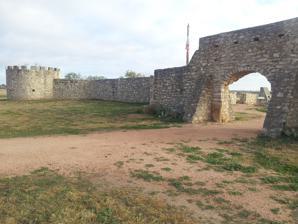
Building: Presidio San Luis de las Amarillas
Country: United States of America
Year built: 1757
United States historic place Site of Presidio San Luis de las Amarillas U.S. National Register of Historic Places Texas State Antiquities Landmark Presidio de San Saba in 2013 Show map of Texas Show map of the United States Nearest city Menard, Texas Coordinates 30°55′21″N 99°48′6″W / 30.92250°N 99.80167°W / 30.92250; -99.80167 Area 15.5 acres (6.3 ha) Built 1757 NRHP reference No. 72001369 TSAL No. 473 Significant dates Added to NRHP August 25, 1972 Designated TSAL 5/28/1981 Presidio San Luis de las Amarillas , now better known as Presidio of San Sabá , was founded in April 1757 near present-day Menard , Texas , United States to protect the Mission Santa Cruz de San Sabá , established at the same time. The presidio and mission were built to secure Spain's claim to the territory. They were part of the treaty recently reached with the Lipan Apaches of the area for mutual aid against enemies.  The early functioning of the mission and presidio were undermined by Hasinai , also allied with the Spanish, attacking the Apaches. The mission was located three miles downstream from the presidio by request of the monks at the mission to ensure that the Spanish soldiers would not be a corrupting influence on the Lipan Apaches the monks were trying to convert to Christianity . The original presidio and mission were built out of logs. On March 16, 1758, am army of an estimated 2000 Comanche and Wichita Indians , bitter enemies of the Lipan Apache, attacked Mission Santa Cruz de San Sabá. The presidio sent a small force to aid the mission, but the soldiers were driven back. Two of the three priests at the mission were killed and the mission was destroyed. The Indians did not attack the presidio. More than a year later, a force of 600 men from the presidio set out to find and punish the Indians responsible for the attack on the mission. The Spanish force was repulsed with heavy losses and the presidio commander was relieved of command. The new commander replaced the log stockade with a stone compound and was renamed, Presidio de San Saba'. The post was abandoned in 1768, reoccupied briefly in 1770, then permanently abandoned. A portion of the presidio was rebuilt as a Works Progress Administration project for the Texas Centennial in 1936. History Foundation In June 1753, Lt. Juan Galvan and Father Miguel de Aranda were sent on an expedition to explore Apacheria , and selected a spot on the San saba river for a mission, marking the spot with a large wooden cross. a subsequent expedition by Pedro de Rabago y Teran and Father Jose Lopes in Dec. 1754 to the same area named the site "Paso de la Santa Cruz", and recommended a stone and mortar fort with four curtains with two guns each. On 18 May 1756, Viceroy Marques de las Amarillas ordered Col. Diego Ortiz Parrilla to assume command of the San Xavier Presidio and transfer it along with the missions there to the San Saba site, the new presidio to be named after the Viceroy. Parilla was to take 50 men at the San Xavier garrison, and augment them with 22 from San Antonio and 27 new recruits. Parilla was the former governor of Sinaloa and Sonora , captain of the Presidio de San Miguel de Horcasitas, and made a colonel in 1755. On 5 April 1775, Parrilla left 39 soldiers in a temporary camp with his livestock and supplies, and marched with 22 soldiers plus 6 Franciscan friars under Father Alonso Giraldo de Terreros, for the San Saba site, reaching it on 17 April. After the soldiers and supplies from the temporary camp arrived, the mission and quarters with irrigation ditch, plus barracks and family quarters for the soldiers and their 237 women and children, were built from logs and separated by three miles on opposite sides of the river. In June, a band of 3000 Apaches arrived under the leadership of El Chico and Casablanca passed through on their way to attack the Comanches further north, but did not stay long on their return trip. With no Indians to teach, only the Queretaran Mission was built. Attack On the night of 25 Feb. 1758, while Joseph Antonio Flores was Sergeant of the Guard, the Presidio's livestock was stampeded by Indians, resulting in the loss of 59 horses. A detachment of 6 men under Corporal Carlos de Uraga was attacked on the Pedernales River the next day, while on their way to warn Lt. Juan Galvan's supply train en route from San Antonio. Parilla reinforced the supply train of 50 pack animals with 22 men, and provided 8 soldiers, with two cannons, to the Mission on 15 March when Father Terreros refused to seek sanctuary at the Presidio. Three hours after sunrise on 16 March, Joseph Gutierrez arrived at the Presidio, having been sent by the Mission steward, to tell of "the arrival of the Indians and their bad behavior", the Indians armed with "French firearms, bullet pouches, and very large powder horns...others had pikes, and still others, bows and arrows; but most of them had muskets and cutlasses..." Parilla then sent Sergeant Flores and four men to reinforce the Mission., where he discovered "the road for almost three quarters of a league crowded with hostile Indians, and the Mission stockade completely surrounded by Indians firing their muskets." Still attempting to enter the Mission, Flores' men advanced but the "Indians formed a column and marched rapidly toward the Presidio...as soon as the Indians had advanced to within musket range, they fired a volley at the squad of soldiers", wounding three. Flores estimated 1,500 Indians were moving forward to attack the Presidio, when he saw 3 San Antonio Mission Indians who "brought the news that the Texas and Comanche Indians had set fire to the stockyard and the houses at the Mission..." Parilla held a council of war , where it was decided "the surprise assault on the Mission was now an accomplished fact and its destruction verified...the Presidio lay exposed to a similar attack...the Indians...could easily overwhelm any detachment sent out from the Presidio." Parilla collected all 59 of his remaining men (41 were on assignment elsewhere), plus the 237 women and children, into the Presidio at sunset, and then sent Flores to determine the situation at the Mission. Flores discovered "all the dwellings and other Mission buildings were in flames..." Several were able to escape however, including Father Miguel Molina as "the Indians were intent upon pillage and plunder, presuming that no one could escape alive through the flames raging everywhere." Lt. Juan Galvan's supply train force of 22 soldiers and muleteers arrived at the Presidio on 17 March. The next day, the Indians were observed to be marching north. The Indians had slain 8 persons, including Fathers Terreros and Santiesteban, while 17 of the Indians were killed. During the summer a large band of Apaches near the Presidios were attacked by northern Indians, killing 50 plus, and in Dec., another 21 were killed by northern Indians, all armed with muskets. On 30 March 1759, Indians stole 700 horses, mules and cattle belonging to the Presidio, killing the detail of soldiers assigned to guard them, leaving the garrison with only 27 horses. Vengeance On 27 June 1758, the Viceroy Marques de las Amarillas approved a campaign to punish the northern tribes. Parilla held a special council in San Antonio, on 3 Jan. 1759, with the governors of Coahuila and Texas plus the frontier officers, in which they recommended a force of 500. The Viceroy approved the plan on 30 March as did King Ferdinand VI . Parilla's campaign force left in August and consisted of 50 men from his Presidio's garrison plus 360 additional soldiers from San Antonio, Presidio del Rio Grande and Presidio del Reyno, plus included 176 Indian allies (134 Apaches acted as scouts and guides). Parilla attacked a Tonkawa Village along the Clear Fork Brazos River on 2 Oct., and then a Taovayas ( Wichitas ) village along the Red River on 7 Oct. in the Battle of the Twin Villages The Tonkawas lost 55 killed and 149 taken prisoner, but led the Spanish on to the larger Wichita village in "French country", which included a stockade and between 2,000 and 6,000 Wichitas and Comanche allies. According to Parilla, "the enemy considered themselves secure in their fort.  Those outside, with the help of those within, began to fire..." from a thickly wooded area and then "First one then the other flank gave way." Parilla's twin cannons had little effect on the fort, and by nightfall, retreated to his camp, leaving the cannons and suffering 19 dead, 14 wounded and 19 missing, but claiming to have killed "the chief of greatest acclaim among the Indians" and 50 others, wounding many more. Parilla waited three days before leading an orderly retreat back to the Presidio, reaching it on 25 Oct. Aftermath Marques de Cruillas took over as Viceroy from Marques de las Amarillas in 1760, assigned Parilla the governorship of Coahuila and installed Capt. Felipe de Rabago y Teran as commander of the Presidio. Within a year, Rabago rebuilt the stockade with limestone , including rooms built into the walls, a blockhouse and a moat, bringing the garrison up to full strength and well mounted. Rabago explored the Concho River and sent an exploratory expedition west to the Pecos River in the spring of 1761. On 16 January 1762, Rabago established Mission San Lorenzo de la Santa Cruz with Father Diego Jimenez along the El Rio de San Jose (upper Nueces River ) for Apache Chief Cabezon's tribe, manning it with 20 men under Lt. Manuel Valdez. Nearby they also founded Mission Nuestra senora de la Candelaria nearby for El Turnio's tribe, and protected it with 10 soldiers. Yet in June 1762, the Presidio once again was raided by the northern Indians, killing 2 soldiers and taking 70 horses. In 1764, Rabago reported a "severe attack on the Presidio", and in 1765, a detachment of 3 soldiers were killed in a Frio River Canyon ambush. Rabago noted in 1767 that the Comanches had made five attempts on the Presidio since Oct. of 1766, including three attempts on his supply trains. Inspection King Charles III sent his Inspector general Marqués de Rubí , accompanied by Nicolas de Lafora , on a tour of New Spain in 1766, after the acquisition of Louisiana following the Seven Years' War . Rubí visited the Presidio in July 1766, reporting it served no purpose or advantage, "It affords as much protection to the interests of His Majesty in New Spain as a ship anchored in mid-Atlantic would afford in preventing foreign trade with America." Of the 24 presidios along the northern frontier, Rubí recommended the Presidio and 8 others be abandoned, forming a new frontier line from San Antonio to Santa Fe to the Gulf of California . Abandonment The Comanches stole the Presidio's entire herd of cattle on 10 Dec. 1767, Indians attacked again on 2 Jan. 1768, stole horses outside the wall on 14 Jan., then captured and tortured to death Lt. Joaquin Orendain and three other soldiers on 29 Feb. Then the garrison was afflicted with scurvy , Mal de Loanda , forcing Rabago to abandon the Presidio for the Mission San Lorenzo in the Valle de San Jose (El Canon) on 22 June. On 1 April 1769, Rabago was replaced as commander of the Presidio by Capt. Manuel Antonio de Oca , who took the garrison back to San Saba but retreated again to El Canon in early 1770. By 8 June 1771, Jacobo de Ugarte y Loyala, Governor of Coahuila, removed 29 men to San Antonio, and on 21 June 1771, the Viceroy called for the removal of the garrison entirely and the abandonment of the two missions at El Canon. In 1772, King Charles III issued a decree abandoning the Presidio, leaving East Texas entirely, and making San Antonio the new capital of Texas. San Saba Silver Mines A mine was started in August 1752 by five Spaniards from San Antonio in an area identified by Apaches containing gossan , Los Almagres to the Spanish. This pit, cueva in Spanish, was later identified to be "Boyd's shaft" in "Boyd's Pasture" along the Almagre or Honey Creek, a tributary of the Llano River . This range of hills where gossan is found, lies between the former presidios of San Saba and San Antonio de Bexar , in southeastern Llano County , today's Riley Mountains. No ore of value was discovered but the governor of Texas, Jacinto de Barrios y Jauregui , on 26 Nov. 1755, appointed Bernardo de Miranda y Flores Teniente General of an expedition to this and another deposit of almagre . Miranda kept a journal of his twenty-three man strong expedition from 17 Feb. to 10 March 1756, followed by a report to Governor Barrios on 29 March 1756 and a petition to the Viceroy on 15 Feb. 1757. On 26 Feb., his journal noted he put his men to work so that the "pit could be cleaned out and examined to see if any ore veins could be found", "a tremendous stratum of ore was observed", and he named the pit of almagre San Joseph del Alcazar. In his report to the governor, Miranda stated, "The mines that are throughout the Cerro del Almagre and all its slope are so abundant", ten claims had already been filed, "that I guarantee to give a mine to each of all the inhabitants of this province of Texas...at many of the mines the owners will be able to install haciendas " ( de fundicion and de beneficio for smelting and chemical reduction respectively). Miranda reported he could not travel to another " Almagre Grande ", as "many Spaniards would be needed" because of the threat of Comanche Indians living there. In his petition to the Viceroy, Miranda noted he had "crudely removed some ore, which is what was assayed ". This three pound sample of ore, and Miranda's report, were sent by Barrios to Manuel de Aldaco in Mexico City, who had it assayed by smelting and amalgamation. Smelting assayed five ounces of silver per hundred pounds of ore, too poor for smelting, while no silver could be extracted from amalgamation. Aldaco's report asked for thirty cargas of almagre for further testing. In Miranda's petition to the Viceroy regarding this requested thirty loads of ore, he requested "these expenses be paid from the account of the royal treasury", promising to "execute all that is prescribed in the referred report" and "I will make other discoveries". Otherwise, Miranda proposed to "pay all of it through my industry and perservance with the condition that I be the captain of the soldiers", noting "a presidio of at least thirty men to restrain the Indians" was required. The Presidio of San Sabá commander, Capt. Diego Ortiz Parrilla, had seventy-five pounds of ore smelted, which yielded an ounce and a half of silver, prompting him to suggest the presidio be moved to Los Almagres in 1757. Yet, the destruction of Mission Santa Cruz de San Saba by the Comanches in 1758, and increased Indian depredations made the area difficult for the Spanish and location of the mines was eventually forgotten. In 1789, five miners working the Los Almagres mines, near the Llano River , were murdered in their sleep by Lipan Apaches on their way to confront Col. Juan de Ugalde . Stephen F. Austin 's replaced "Presidio of San Saba" on his 1827 map with "Silver Mines" on his 1829 edition. Austin's 1831 pamphlet on Texas stated on the San Saba River, "traditions say a rich silver mine was successfully wrought many years since, until the Comanche Indians cut off the workmen." Visiting the ruins in the 1840s, Ferdinand von Roemer noted, "According to legends still told in Texas, the Spaniards were supposed to have worked some rich silver mines here, and the old fort was supposedly erected to protect a mine nearby.  We therefore first looked for smelting ovens and heaps of slag...when we failed to find any traces of either, we made examinations to determine if the geological conditions were the kind which would indicate the presence of precious metal.  The presence of silver ore in unchanged, horizontal limestone and marl of the Cretaceous formation would be without precedent...it is not improbable that the changed Transition rocks, containing quartz, which appear about forty miles downstream near the mouth of the San Saba, as well as the granite rocks which appear particularly between the San Saba and Llano , contain ore, although observations on our journey did not furnish direct proof for this." On the main portal of the fort, Roemer found the following names: Padilla, 1810; Cos, 1829; Bowie (con su tropa), 1829; Moore, 1840. Comanches and the German Colony Near the fort was the site of a council meeting between Comanches chiefs and representatives of the Adelsverein , including Buffalo Hump , Santa Anna , Mope-choco-pe, and John O. Meusebach , which eventually led to the Meusebach-Comanche Treaty .  "As Neighbors and his companions were traveling through the prairie, the party suddenly saw through the mesquite trees the walls of the old Spanish fort looming up in front of them..." Gallery 1769 map depicting Presidio "San Sabas" in relation to San Antonio Urrutia's map of the Rio de San Saba area showing the presidio on the north bank and the Acequia para regadio (irrigation canal) to the south The presidio looking in from the southeast bastion The ruins of Presidio San Luis de las Amarillas in 2010. Historical marker See also Wikimedia Commons has media related to Presidio San Luis de las Amarillas . Presidio La Bahia Texas Forts Trail San Sabá fight (1831) presidiodesansaba.org References